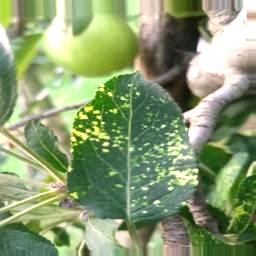
Label: Apple_Mosaic